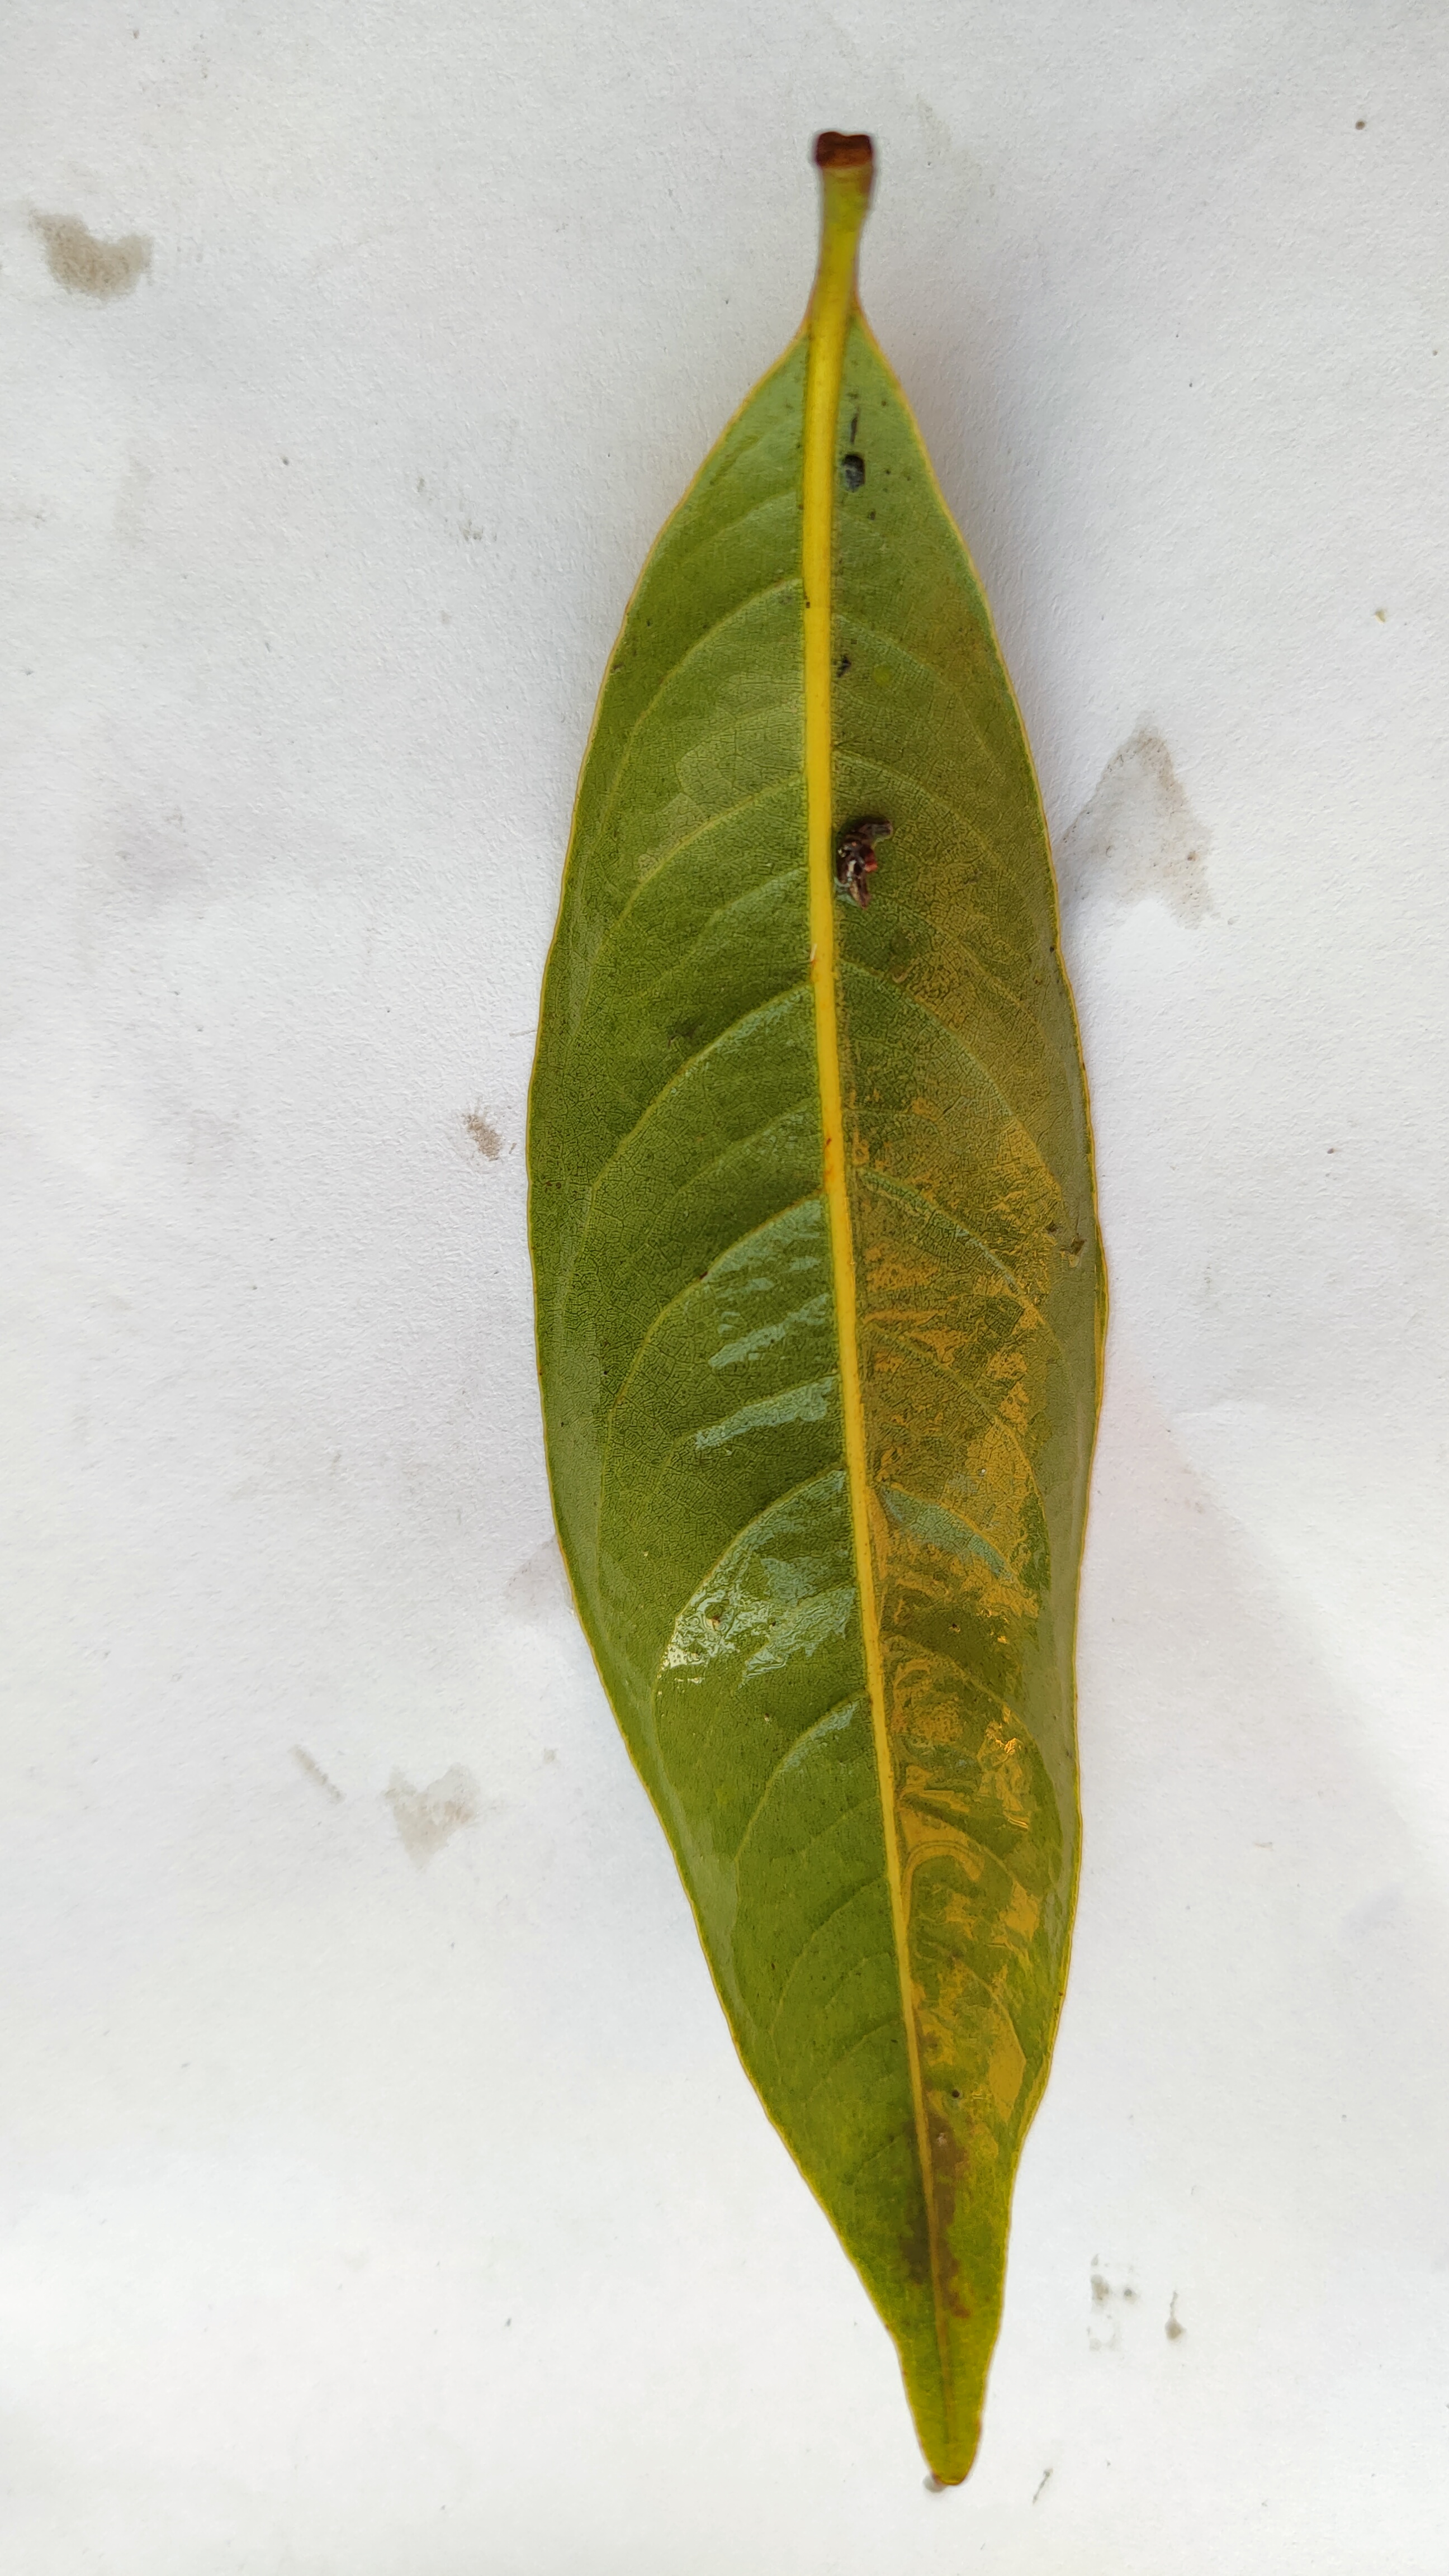
Leaf variety: Lychee